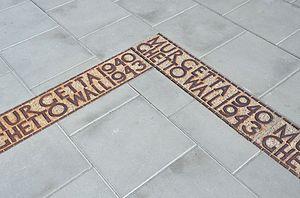
Les mémoriaux du mur du ghetto de Varsovie – sont un ensemble de 22 plaques commémoratives rappelant les limites ghetto de Varsovie dans les quartiers Wola et Śródmieście.